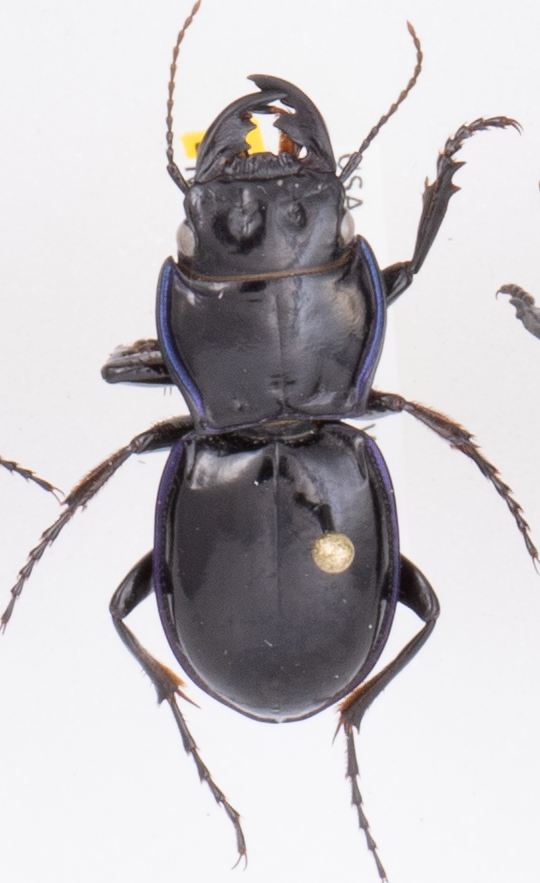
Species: Pasimachus elongatus
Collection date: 2018-08-16
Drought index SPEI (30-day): -0.156
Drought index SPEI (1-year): -0.764
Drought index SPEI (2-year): -0.508